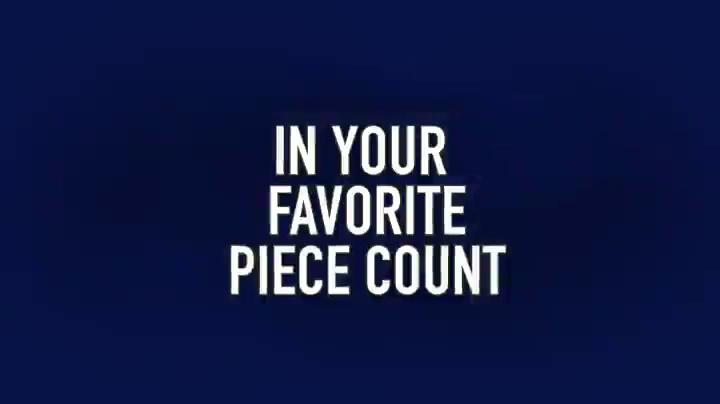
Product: Ceaco Perfect Piece Count Puzzle - Thomas Kinkade Disney Dreams Collection - Beauty and the Beast
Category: Toys & Games | Puzzles | Jigsaw Puzzles
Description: Welcome to Ceaco’s brand new custom puzzle program.
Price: $19.86
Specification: ProductDimensions:10.1x8.1x2.4inches|ItemWeight:1.69pounds|ShippingWeight:1.69pounds(Viewshippingratesandpolicies)|ASIN:B07FR9NJ7V|Itemmodelnumber:50004|Manufacturerrecommendedage:8-8years